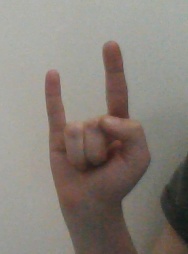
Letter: la